Medina-class gunboat

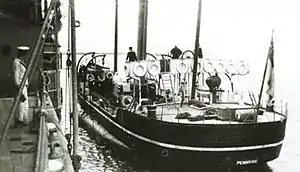
"Pembroke" (ex-"Trent") after 1905 showing the pole masts which replaced her sailing rig

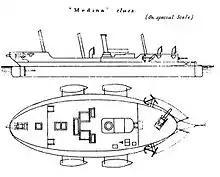
The deck plan of a "Medina"-class gunboat from "Brassey's Naval Annual"

Some of the ships of the class were appointed as tenders to battleships as soon as they were built: "Medina" tender to and "Medway" to , the gunnery school at Portsmouth. "Spey" was fitted in 1900 with three 4.7-inch guns for service at the gunnery school.